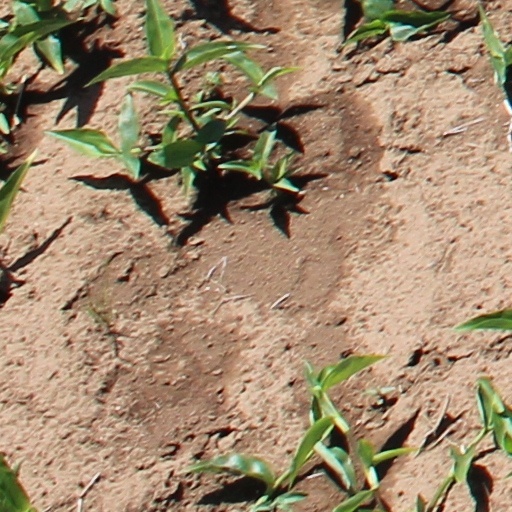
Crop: wheat